The Hollow (2016 film)

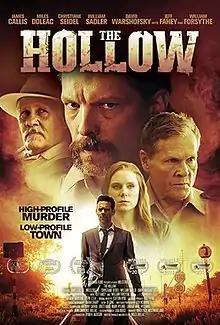

The Hollow is a 2016 American crime film, directed and written by Miles Doleac. The film won 3 awards (Best Actor, Supporting Actor, and Cinematography) at the 2016 Long Island International Film Expo.